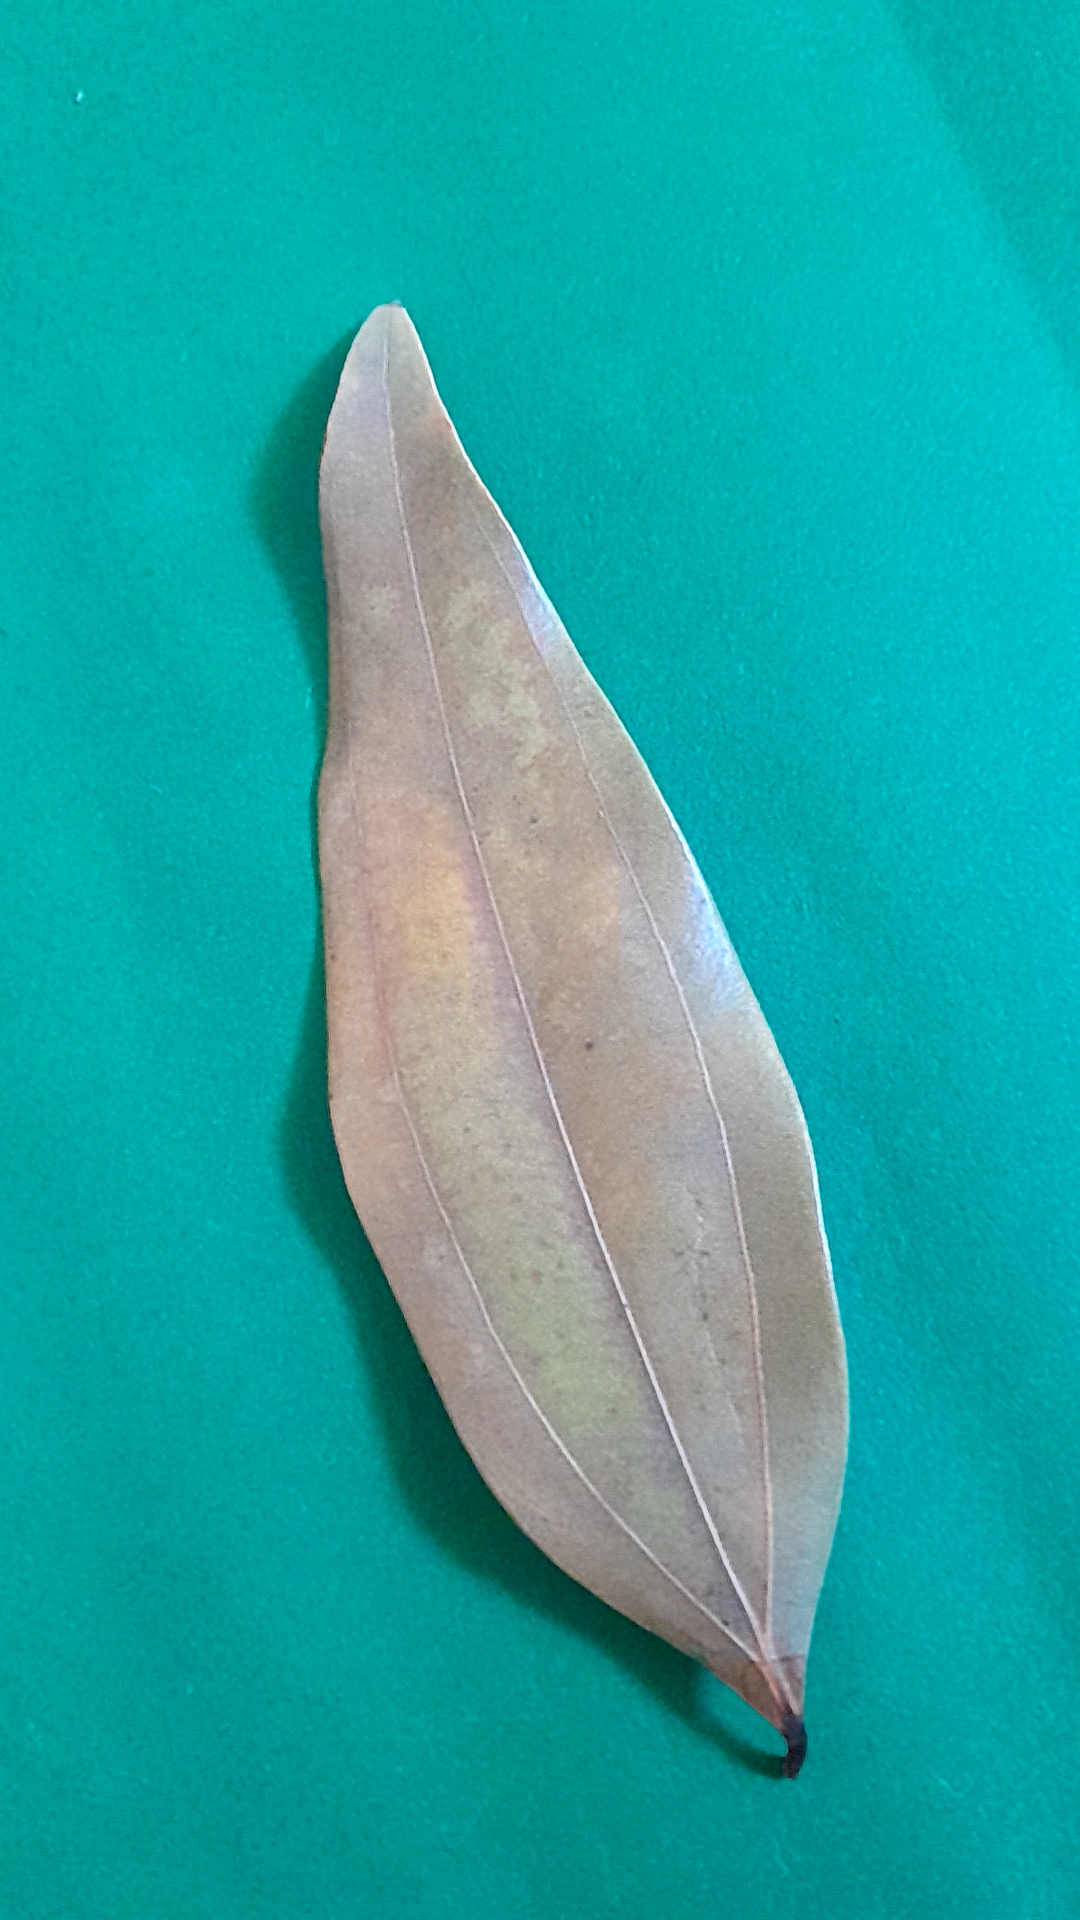
Label: Dry Leaf